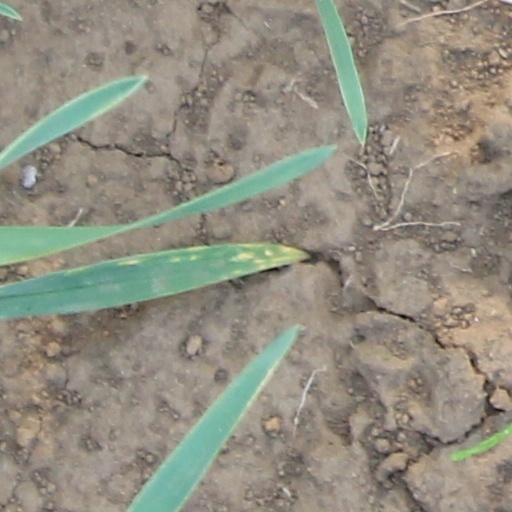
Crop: wheat